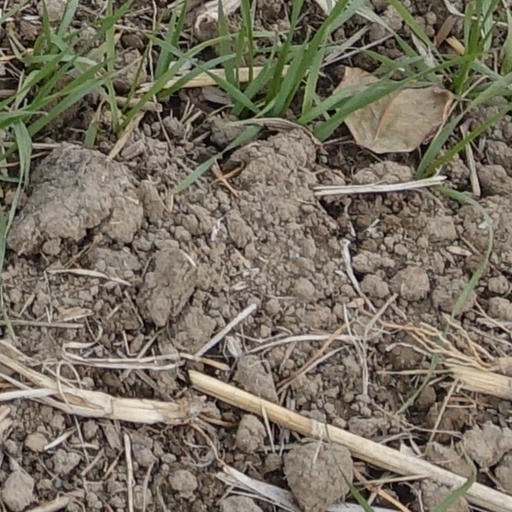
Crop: wheat